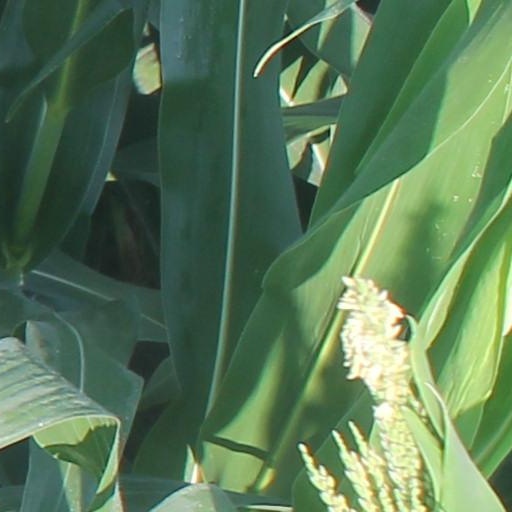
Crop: maize; corn